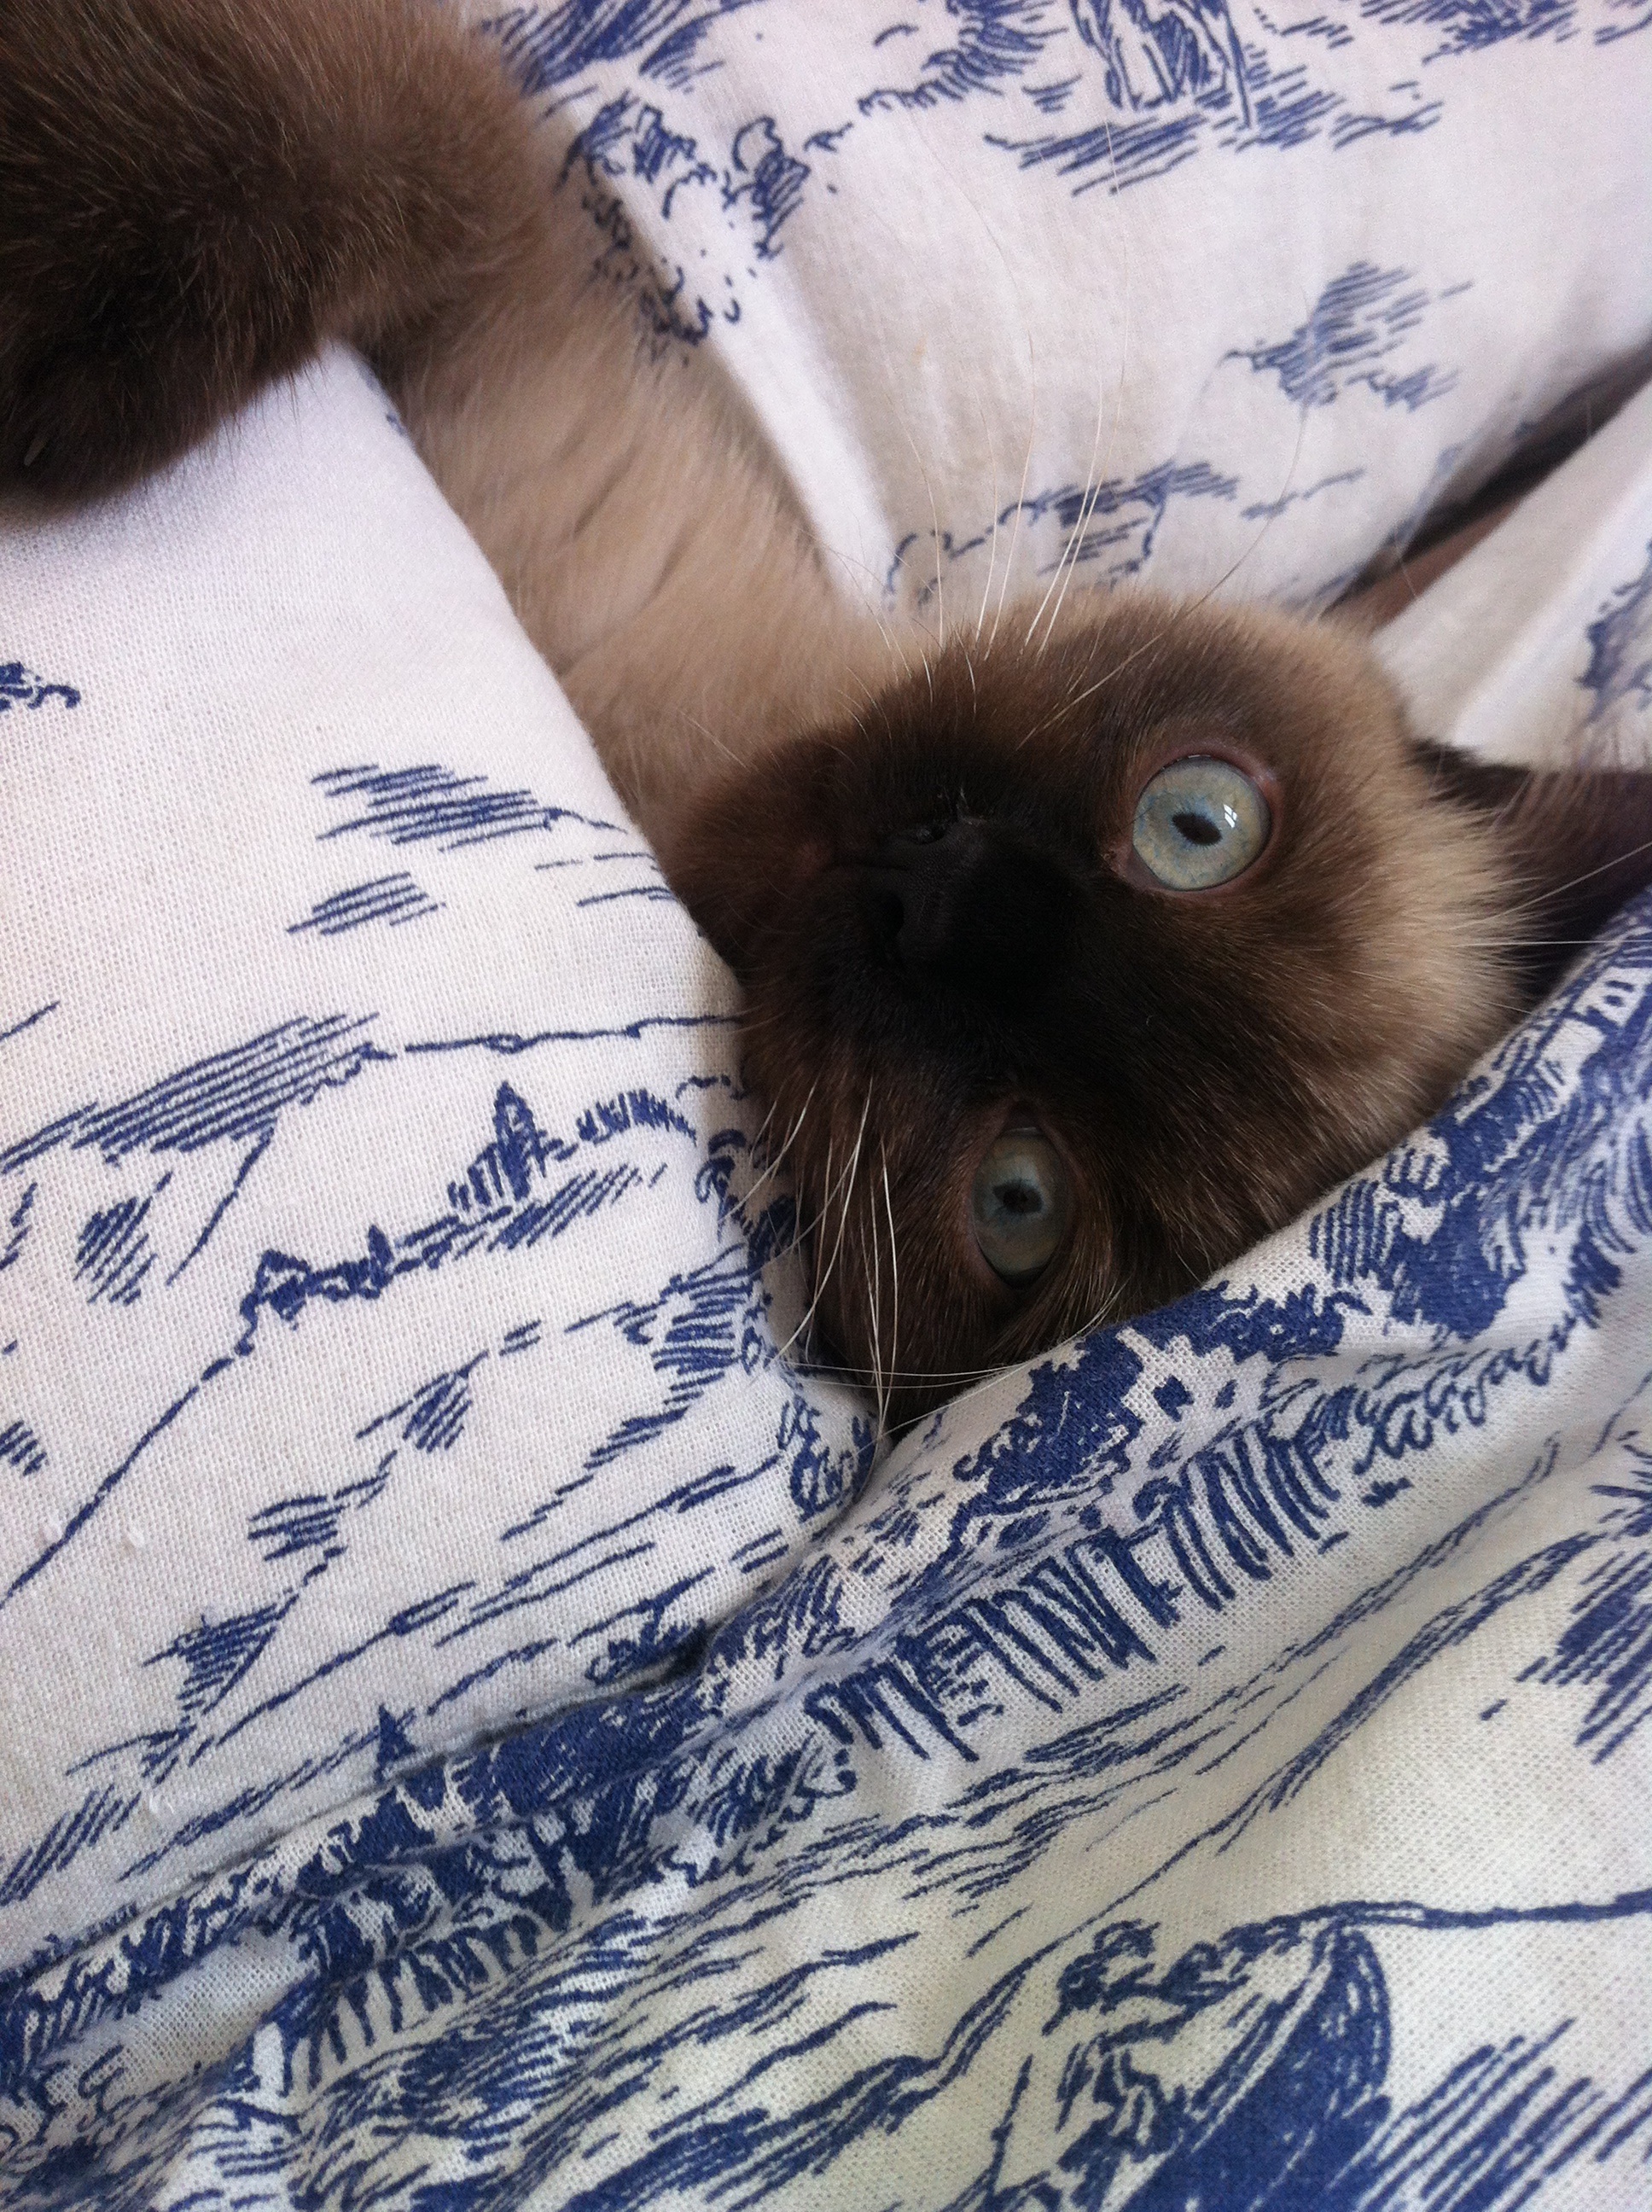
animal, kitten, cat, mammal, blue, playful, whiskers, drawing, bed, eye, vertebrate, kitten face, cat in bed, kitten in bed, small to medium sized cats, cat like mammal